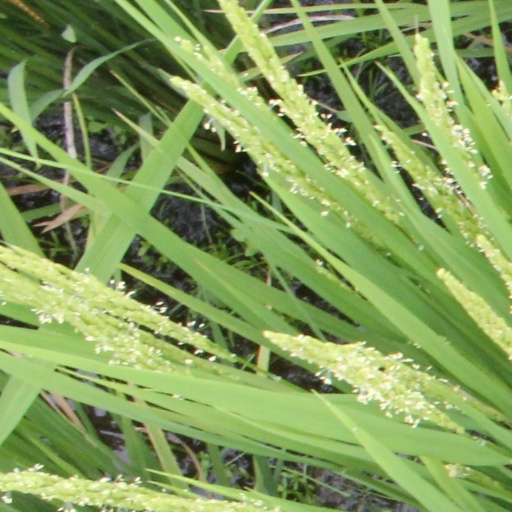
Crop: rice